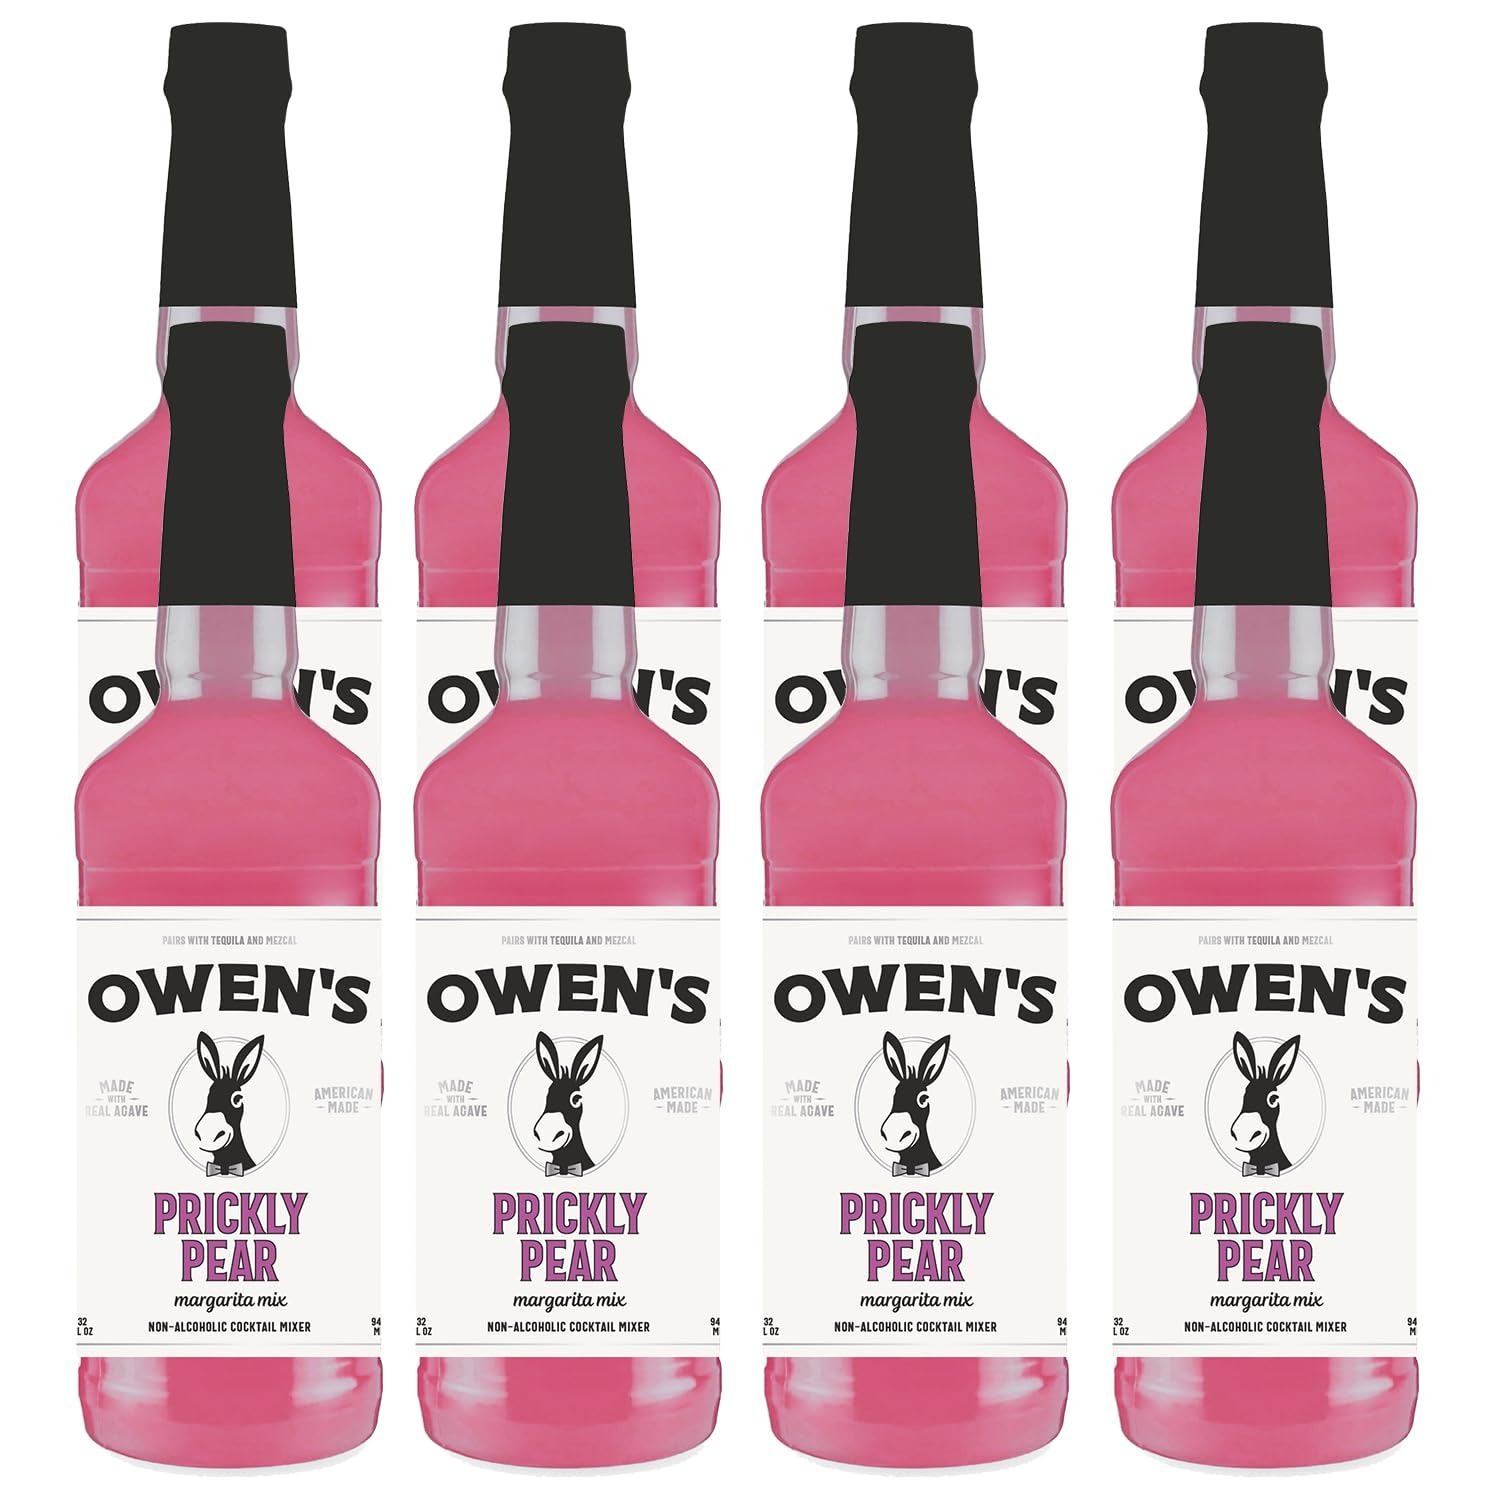
Item Name: Owen’s Craft Mixers Live Nation Exclusive Prickly Pear 8 Pack | Handcrafted in USA | Premium Ingredients | Vegan & Gluten-Free Soda Mocktail & Cocktail Mixer
Bullet Point 1: Prickly Pear: A distinctive blend of sweet prickly pear and subtle citrus, perfect for crafting unique mocktails and cocktails. Handcrafted with premium ingredients, this mixer offers a refreshing and exotic flavor profile, making it an exciting addition to your beverage repertoire.
Bullet Point 2: Immerse yourself in the award-winning excellence of Owen's Craft Mixers, meticulously crafted to enhance your cocktail experience and foster positive social connections.
Bullet Point 3: Select Owen’s Craft Mixers will be featured in over 100 Live Nation amphitheaters, clubs, theaters, and select festivals, reaching over 25 million fans across the U.S. with exclusive flavors only available at these venues and special listings.
Bullet Point 4: Live Nation, the leading live entertainment company, has teamed up with Owen’s Craft Mixers, renowned for their award-winning, all-natural cocktail mixers.
Bullet Point 5: Handcrafted in the USA with premium ingredients, Owen's Mixers ensure a commitment to quality that stands out in every bottle.
Bullet Point 6: Experience the superior taste and purity of Owen's Craft Mixers, made with pure cane sugar, real juice, and a clean ingredient list. Plus, Owen's is vegan and gluten-free, catering to various dietary preferences.
Bullet Point 7: Includes (8) 750ml Bottles, Phone and tablet holder and tasting notes/recipes.
Value: 25.0
Unit: Fl Oz

Price: 109.98